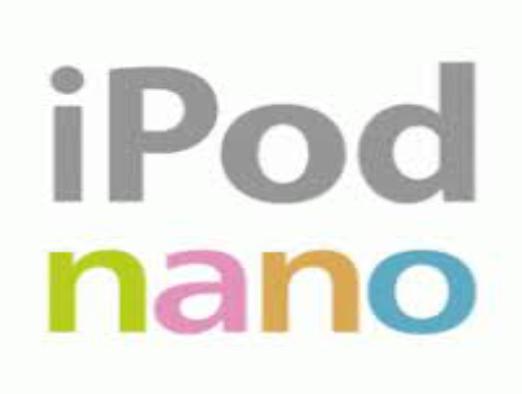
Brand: iPod
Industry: Electronic